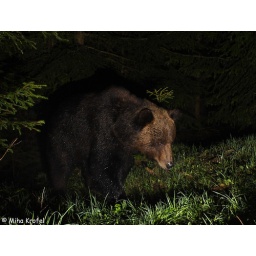
European brown bear Ursus arctos walking on a forest path in rainy night in Northern Dinaric Mountain in Slovenia